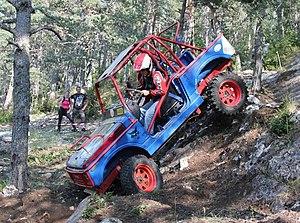
Trial de Caille 2012 § Mickael Giraud &amp
Le Trial 4x4 & Buggy ufolep est un sport mécanique.